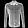
Label: Shirt